Gerald Veasley

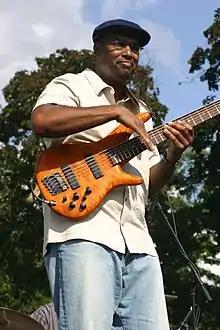
Veasley in 2007

Veasley was born and raised in West Philadelphia, where he played in R&B groups as a teenager. He received a bass guitar for Christmas from his dad when he was 12 years old and his relatives drove him to music lessons. A strong student, Veasley was attending the University of Pennsylvania with plans to go to get a Juris Doctor degree, but then his father died. After that, Veasley changed directions following his heart which was to pursue music. His uncle Ira Tucker, lead singer of the gospel quartet The Dixie Hummingbirds, took him under his wing providing him with work at the beginning of his career. Veasley also worked in an R&B revue-carnival run by his cousin and his cousin's wife, and from this experience learned what it would be like to be a musician.